Rabbit

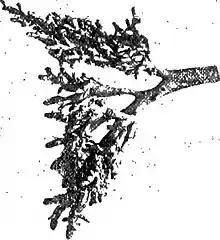
Monopodial branching as seen in dissected rabbit lungs

The pinnae, which contain a vascular network and arteriovenous shunts, aid in thermoregulation. In a rabbit, the optimal body temperature is around . If their body temperature exceeds or does not meet this optimal temperature, the rabbit must make efforts to return to homeostasis. Homeostasis of body temperature is maintained by changing the amount of blood flow that passes through the highly vascularized ears, as rabbits have few to no sweat glands. Rabbits may also regulate their temperature by resting in depressions in the ground, known as forms.